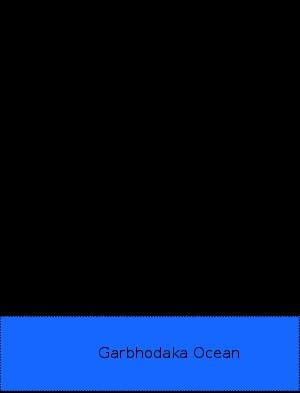
Une cosmologie religieuse est une représentation sociale proposée par une religion concernant le monde accessible aux êtres humains.